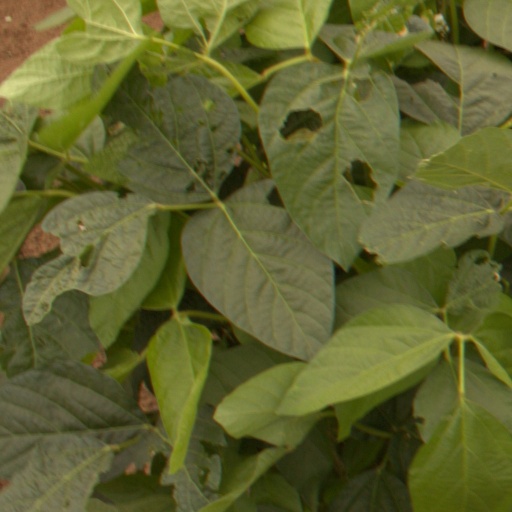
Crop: soybean